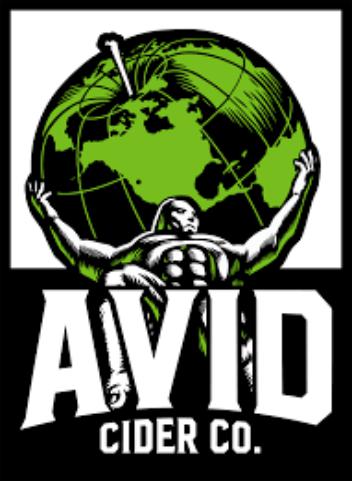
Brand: Avid
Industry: Necessities